Vehicle registration plates of Iran

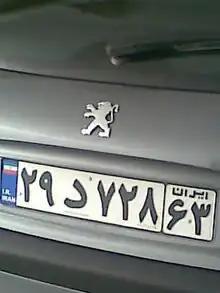
29D728-63A car from Shiraz

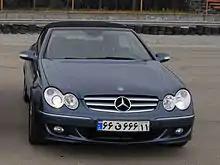
66Q666-11A car from Tehran city

Iranian license plates have had European standard dimensions since 2005. Each province in Iran has multiple unique, two-digit codes that are included at the right end of the license plates in a distinguished square outline, above which the word or "Iran" has been written. A province's license plates will not be issued with a new code unless all possible combinations with the old code have been issued. In Tehran, the first code to be issued for the province was code 11, and subsequent codes all increased by 11 as well (meaning codes 11, 22, 33, ..., 99 are unique to Tehran.) Ever since code 99 was fully issued, the new codes for Tehran have started from 10 and subsequently increased by 10. Most province codes increased by 10 based on the first code issued for their province. Khuzestan province, for example, has been allocated codes 24 and 14, and code 24 will not be used before code 14 is fully issued. However, as codes started getting exhausted, numbers and letters have been assigned more liberally and without following this rule of thumb anymore